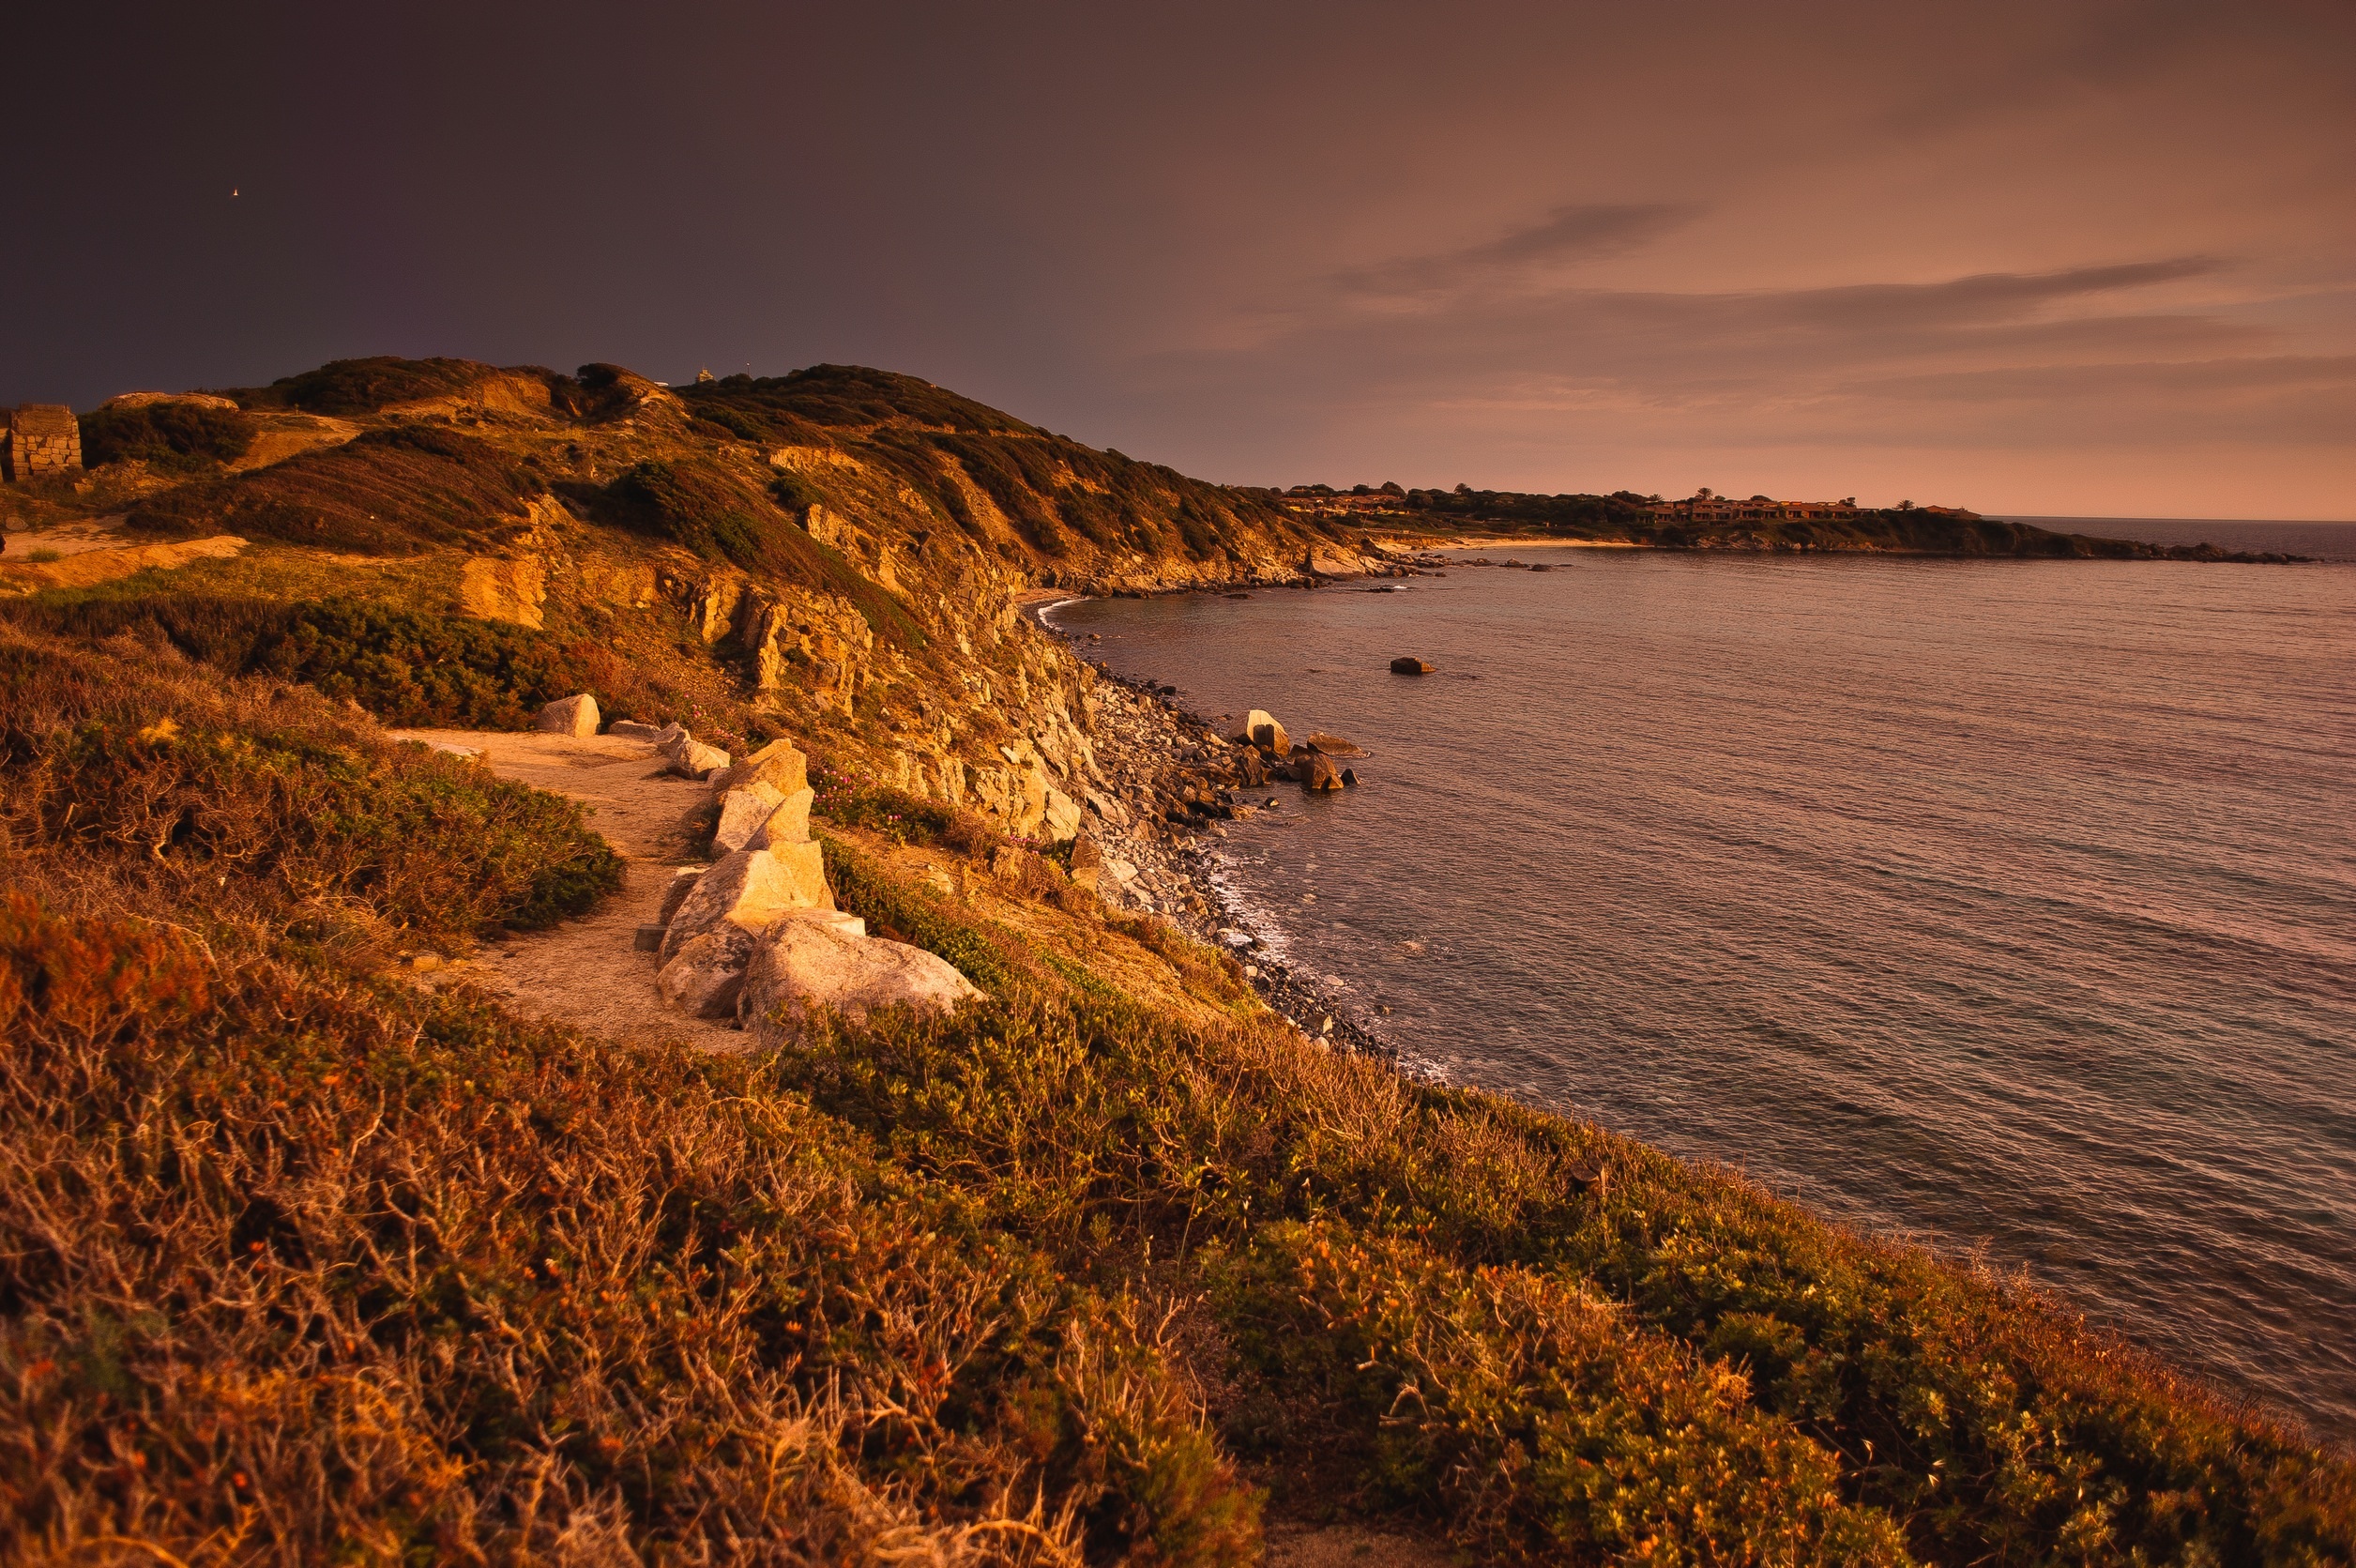
landscape, sea, coast, water, nature, rock, ocean, horizon, wilderness, mountain, cloud, sky, sunrise, sunset, morning, hill, shore, lake, dawn, cliff, dusk, evening, terrain, loch, natural environment